Tambour lace

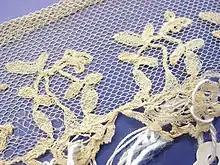
Lace (AM 1962.185-2)

Those creating tambour-worked pieces in Britain, both in past-time and in industry for market sale, worked using a circular embroidery frame, adapting techniques from practitioners in India where traditionally tambour-work was created using only the hands. Later examples of the tambour technique were created using machine, through technological development, with hand-made tambour-work, including tambour lace, being recognised as an artisanal craft.